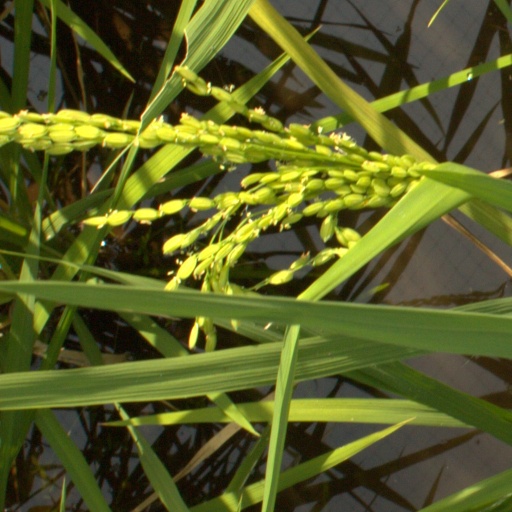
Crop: rice